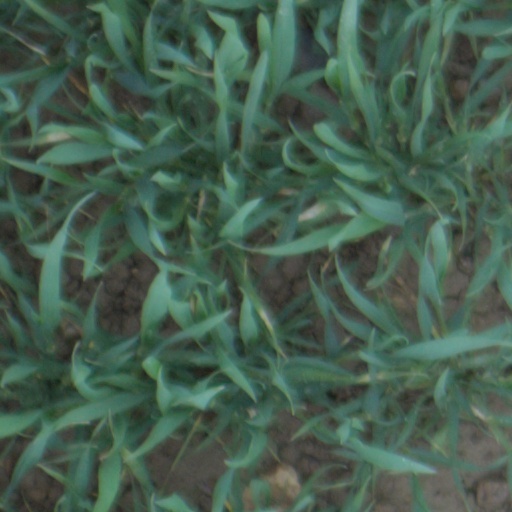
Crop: wheat